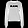
Label: Pullover